Hampton Court Palace

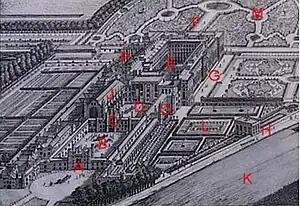
Hampton Court Palace, with marked reference points referred to on this page. A: West Front & Main Entrance; B: Base Court; C: Clock Tower; D: Clock Court, E: Fountain Court; F: East Front; G: South Front; H: Banqueting House; J: Great Hall; K: River Thames; L: Pond Gardens; M: East Gardens; O: Cardinal Wolsey's Rooms; P: Chapel.

Thomas Wolsey, Archbishop of York, chief minister to and a favourite of Henry VIII, took over the site of Hampton Court Palace in 1514. Over the following seven years, Wolsey spent lavishly (200,000 crowns) to build the finest palace in England at Hampton Court. Today, little of Wolsey's building work remains unchanged. The first courtyard, the Base Court, ("B on plan"), was his creation, as was the second, inner gatehouse ("C") which leads to the Clock Court ("D") (Wolsey's seal remains visible over the entrance arch of the clock tower) which contained his private rooms ("O on plan"). The Base Court contained forty-four lodgings reserved for guests, while the second court (today, Clock Court) contained the very best rooms the state apartments reserved for the king and his family. Henry VIII stayed in the state apartments as Wolsey's guest immediately after their completion in 1525.